Earthcott

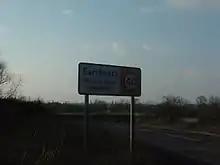
Earthcott sign in March 2006

Earthcott (or Earthcott Green) is a hamlet in the civil parish of Alveston in South Gloucestershire, England, between Latteridge and Rudgeway on the B4059 road between the A38 road and Yate. It has a letter box and a small village green, but no other services. Its main industry is farming.